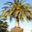
Label: palm_tree